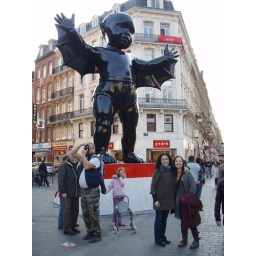
in Lille, the center of all European culture (as the sign on the highway says)